Axiom Verge 2

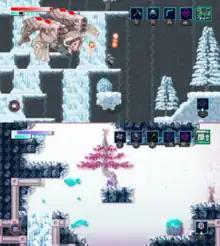
The same location in the Overworld (top) and the Breach (bottom)

Just like its predecessor, "Axiom Verge 2" is a side-scroller action-adventure game. The player controls Indra Chaudhari, a mysterious billionaire. The gameplay borrows elements from games from the 1980s and 1990s such as "Metroid", "Contra", "Blaster Master", and "Bionic Commando", among others. The game focuses on action and exploration, and features many items, enemies, and power-ups. Most of Indra's power-ups come in the form of "Arms", entities with various powers. Indra battles enemies either with weapons such as axes and boomerangs or by hacking them to alter their behaviors. Her attributes such as health and attack power can be upgraded freely using Apocalypse Flasks scattered around the map. Unusually for a Metroidvania, most bosses are optional and can be bypassed with no consequence to progression.